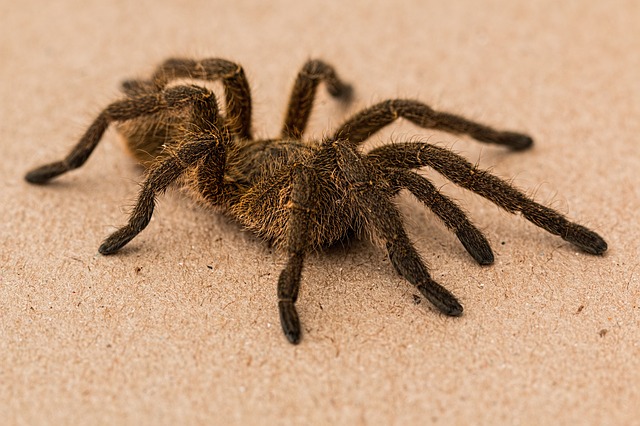
Label: spider